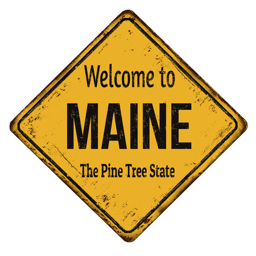
welcome to vintage rusty metal sign on a white background , vector illustration illustration